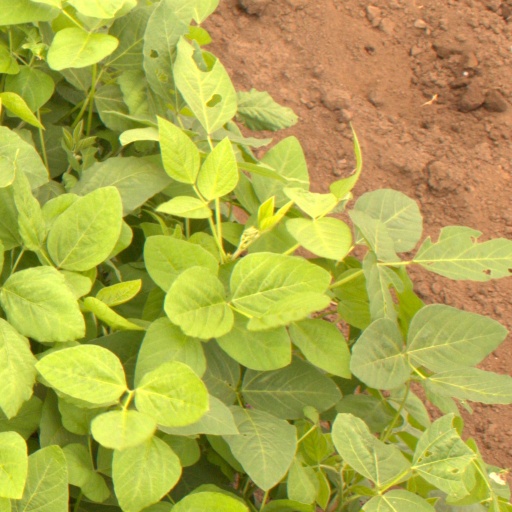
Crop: soybean